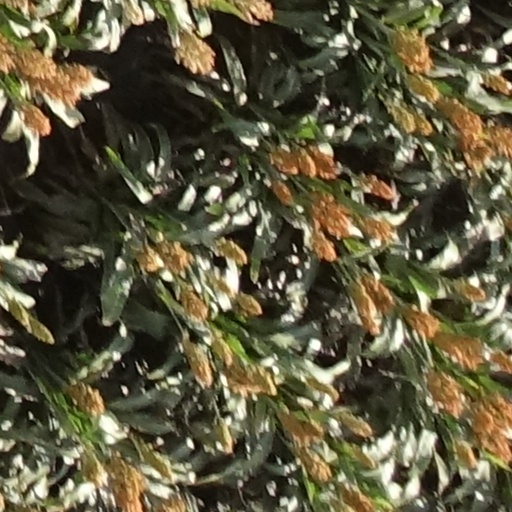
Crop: sorghum